Ampoule

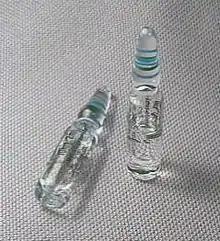
Ampoules containing pharmaceutical products

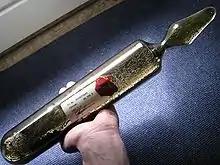
A large ampoule containing of high-purity caesium

An ampoule (also ampul and ampule) is a small sealed vial which is used to contain and preserve a sample, usually a solid or liquid. Ampoules are usually made of glass.